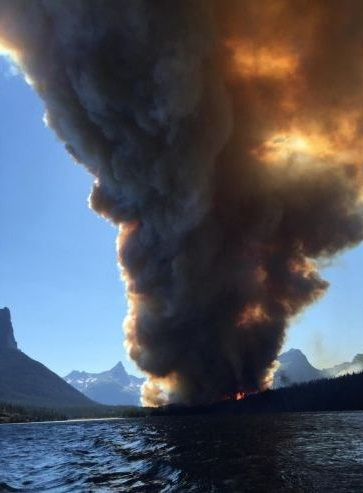
Fire: no
Smoke: yes